Emperor Juntoku

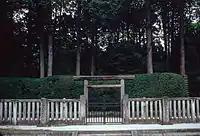
Imperial tomb of Emperor Juntoku and Emperor Go-Toba, Kyoto

After the "Jōkyū-no ran", Juntoku was sent into exile on Sado Island (佐渡島 or 佐渡ヶ島, both "Sadogashima"), where he remained until his death in 1242.